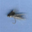
Label: airplane